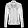
Label: Coat